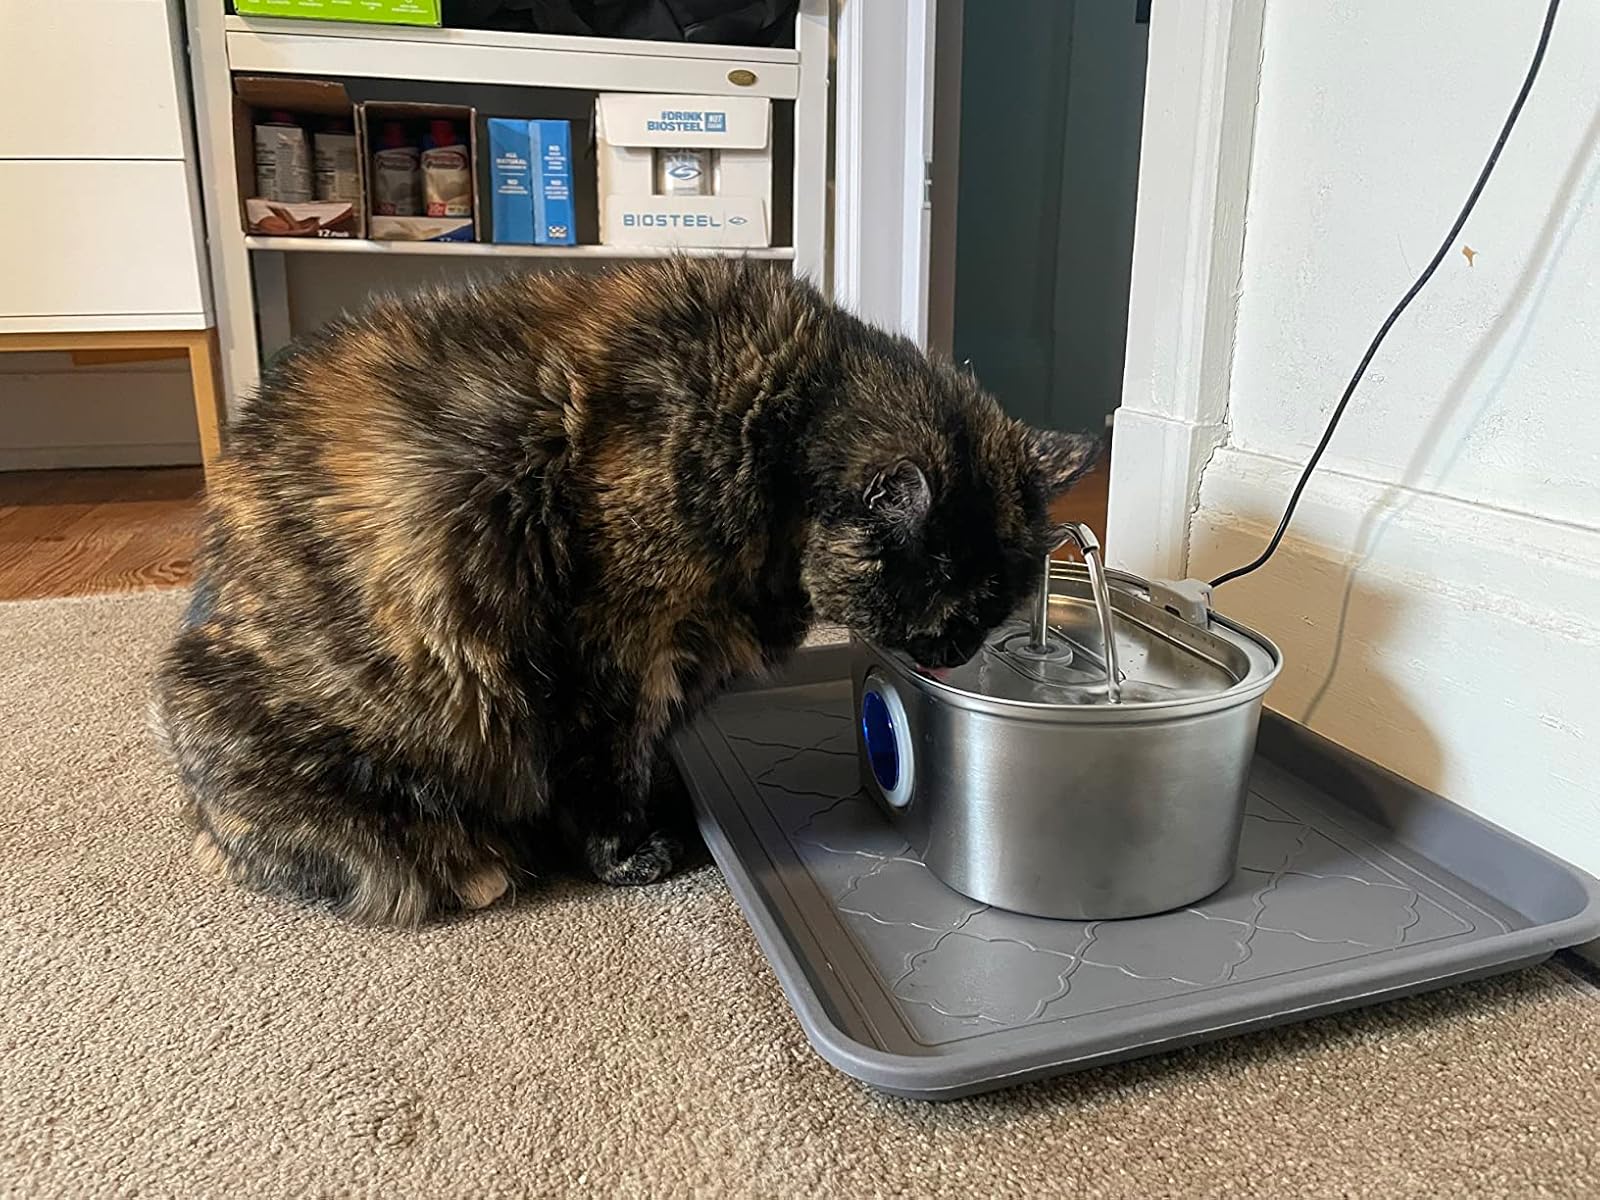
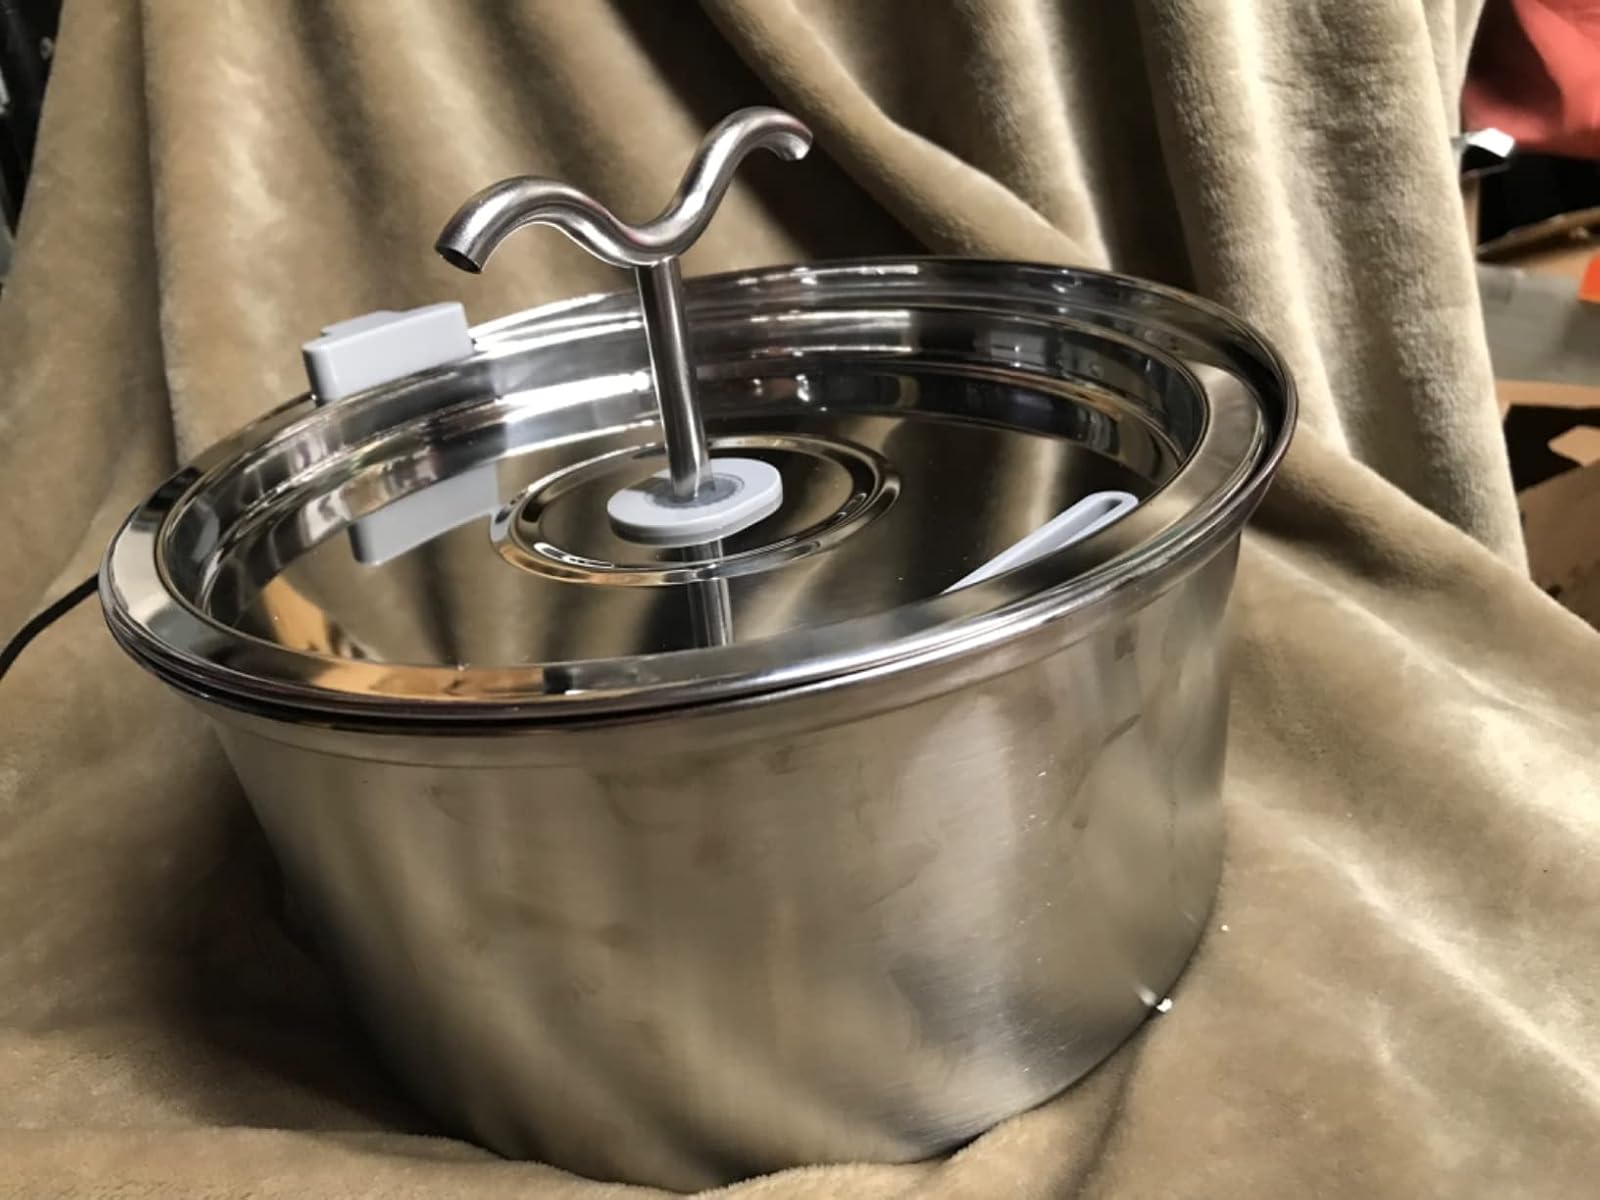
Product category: items_bowl
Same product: no